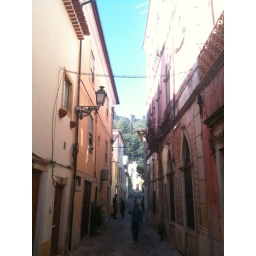
Another pretty street view with Templar castle in background